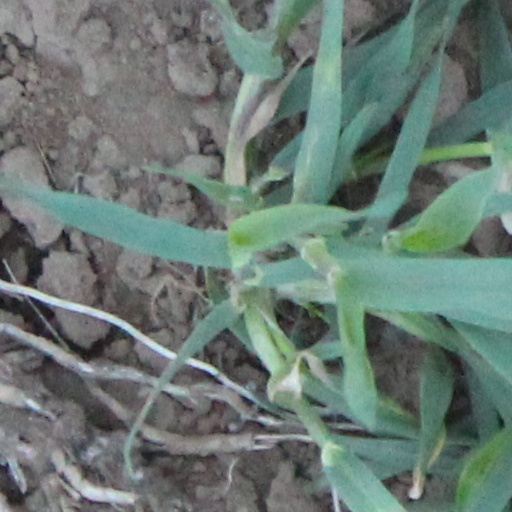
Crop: wheat